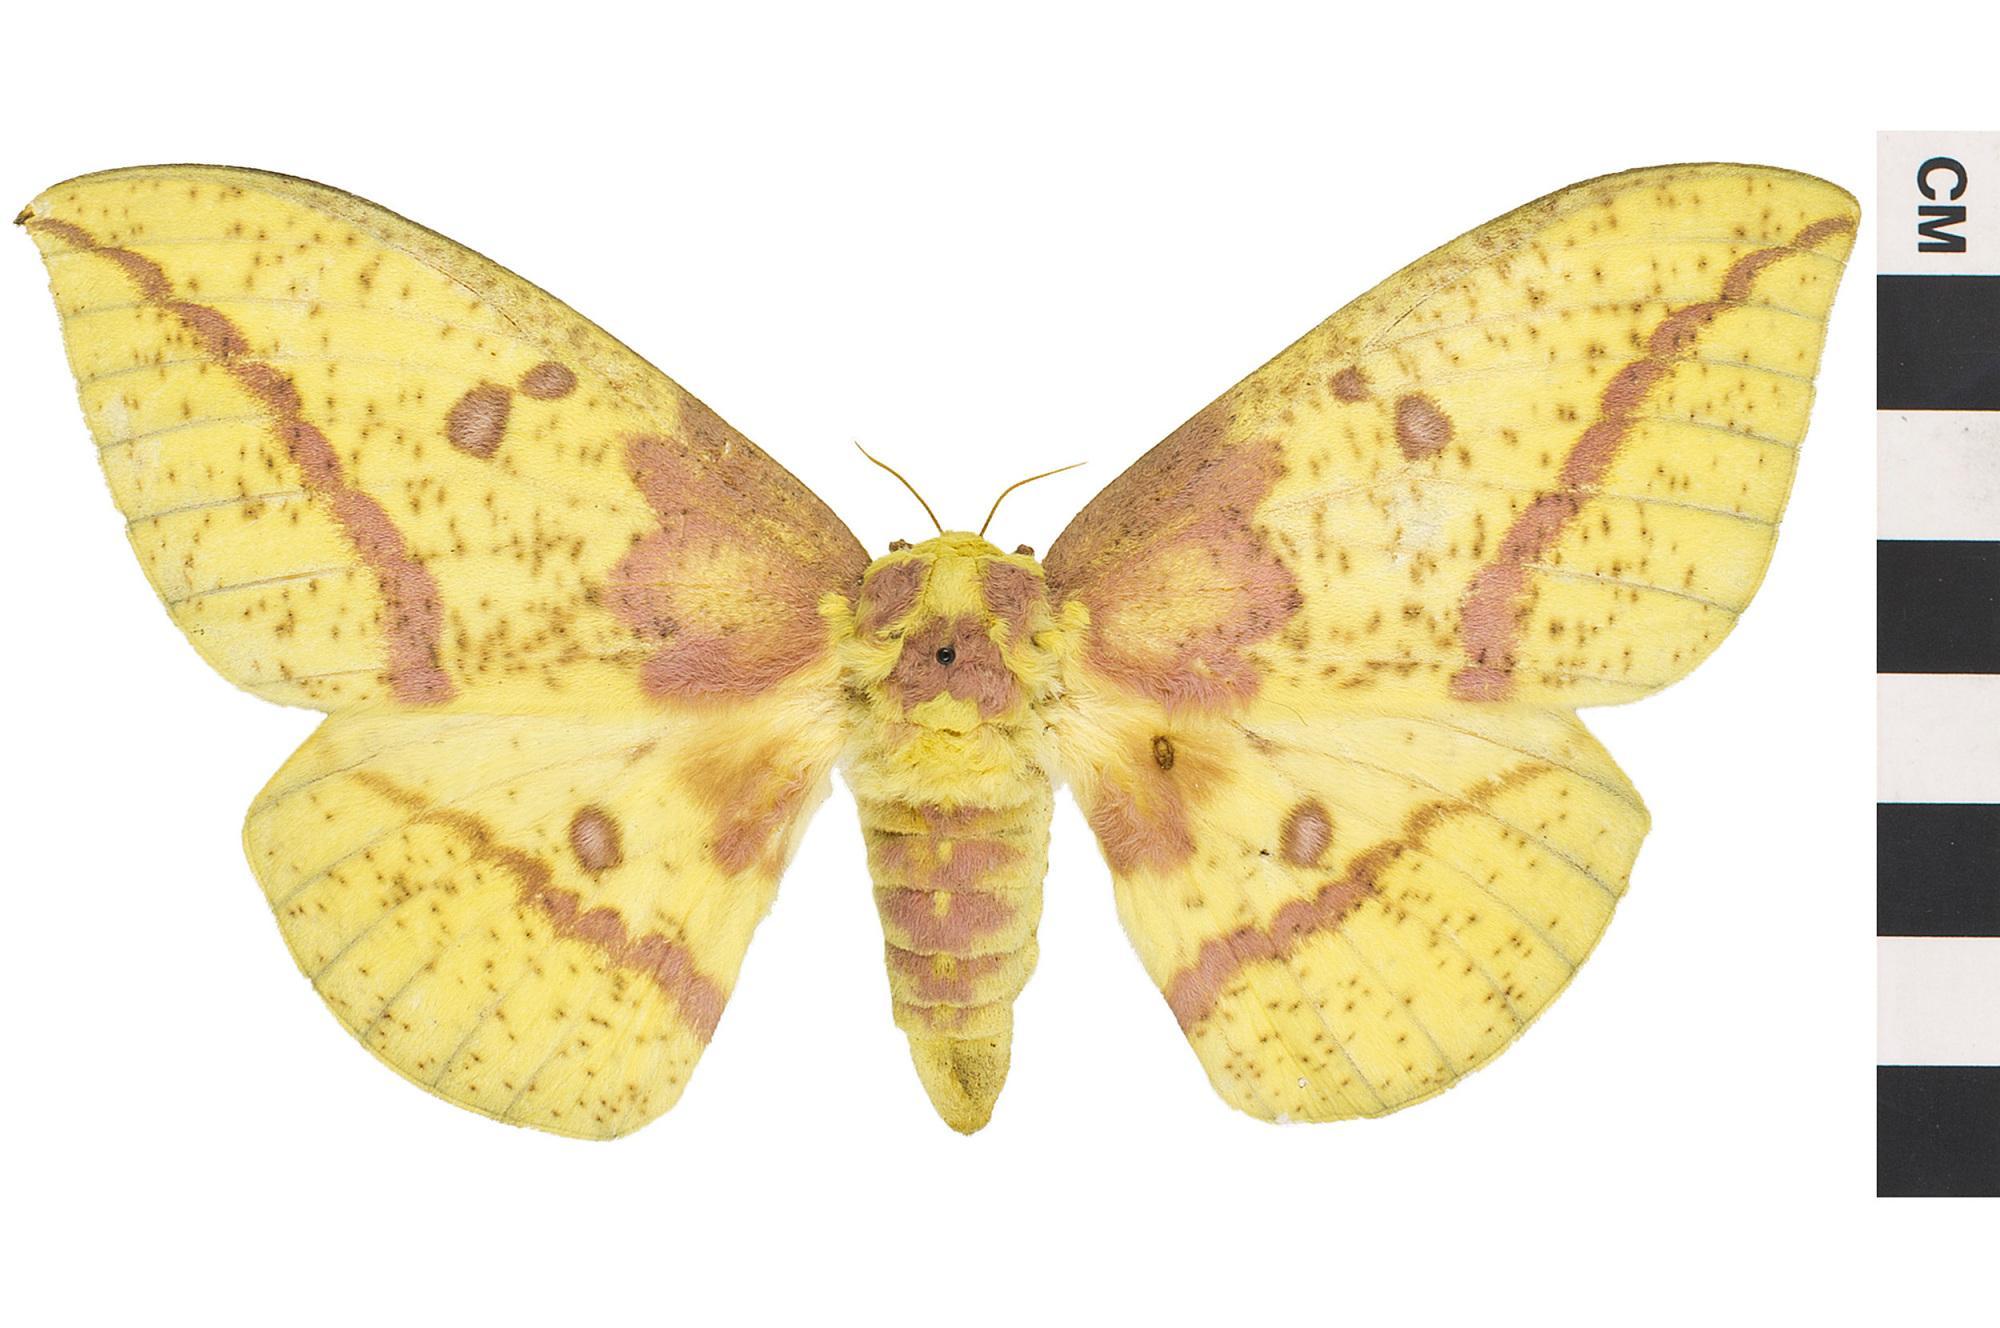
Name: Imperial Moth
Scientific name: Eacles imperialis
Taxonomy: Animalia, Arthropoda, Hexapoda, Insecta, Lepidoptera, Saturniidae